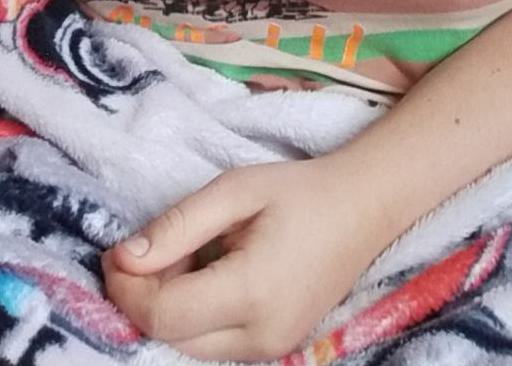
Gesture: no_gesture